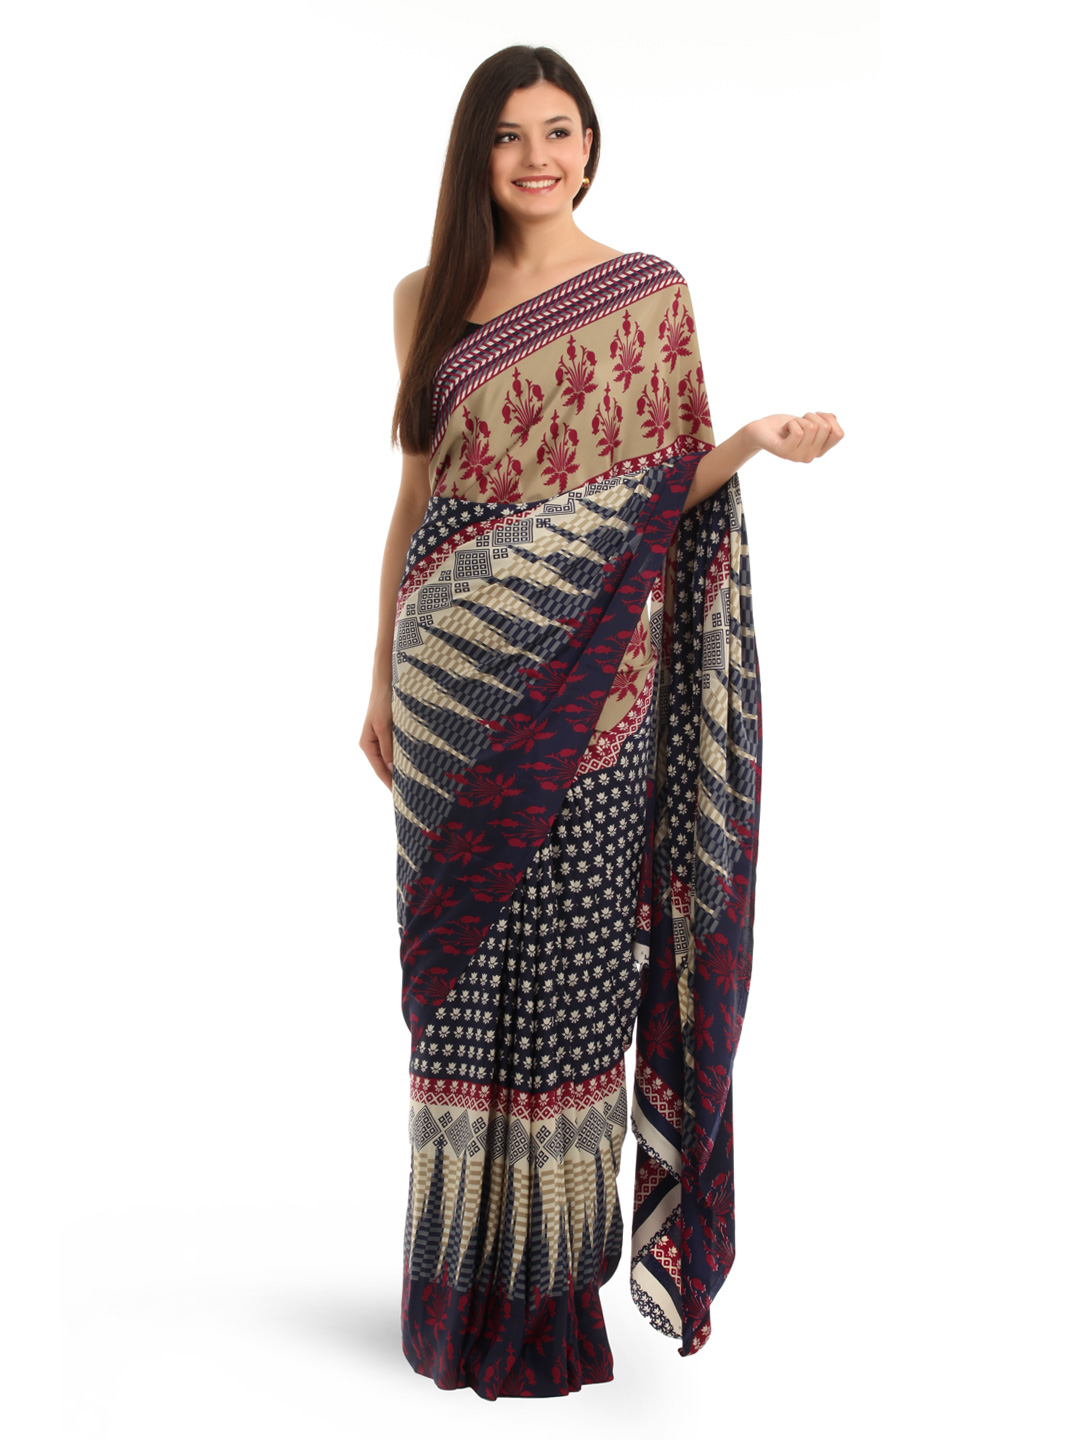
Prafful Navy Crepe Printed Saree
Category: Apparel / Saree / Sarees
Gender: Women
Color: Navy Blue
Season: Summer 2012
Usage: Ethnic